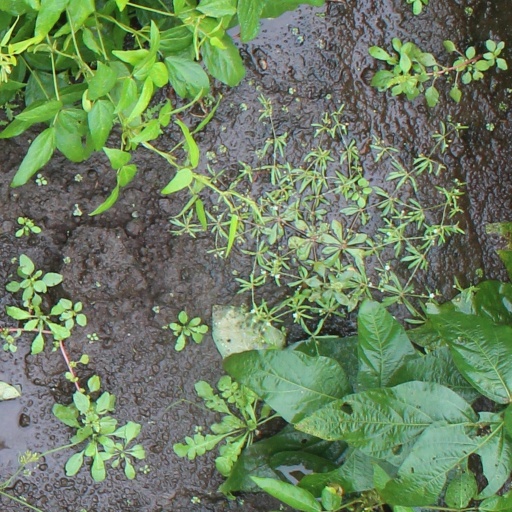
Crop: soybean